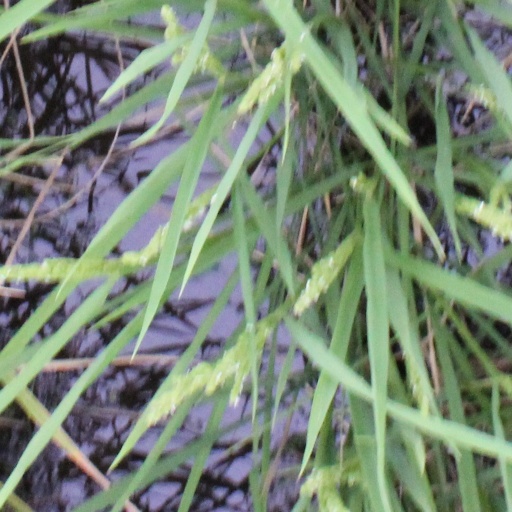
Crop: rice